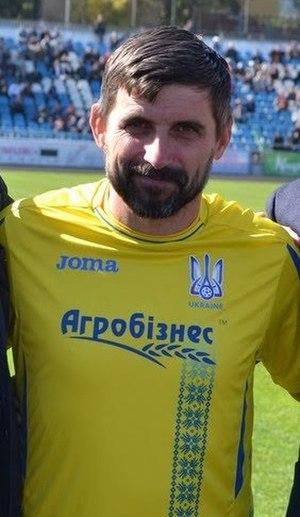
Serhiy Yuriyovitch Shyshchenko, né le 13 janvier 1973 à Siriaki, en RSS d'Ukraine, est un joueur de football ukrainien, désormais entraîneur.